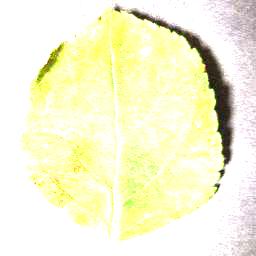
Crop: apple
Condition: cedar_rust